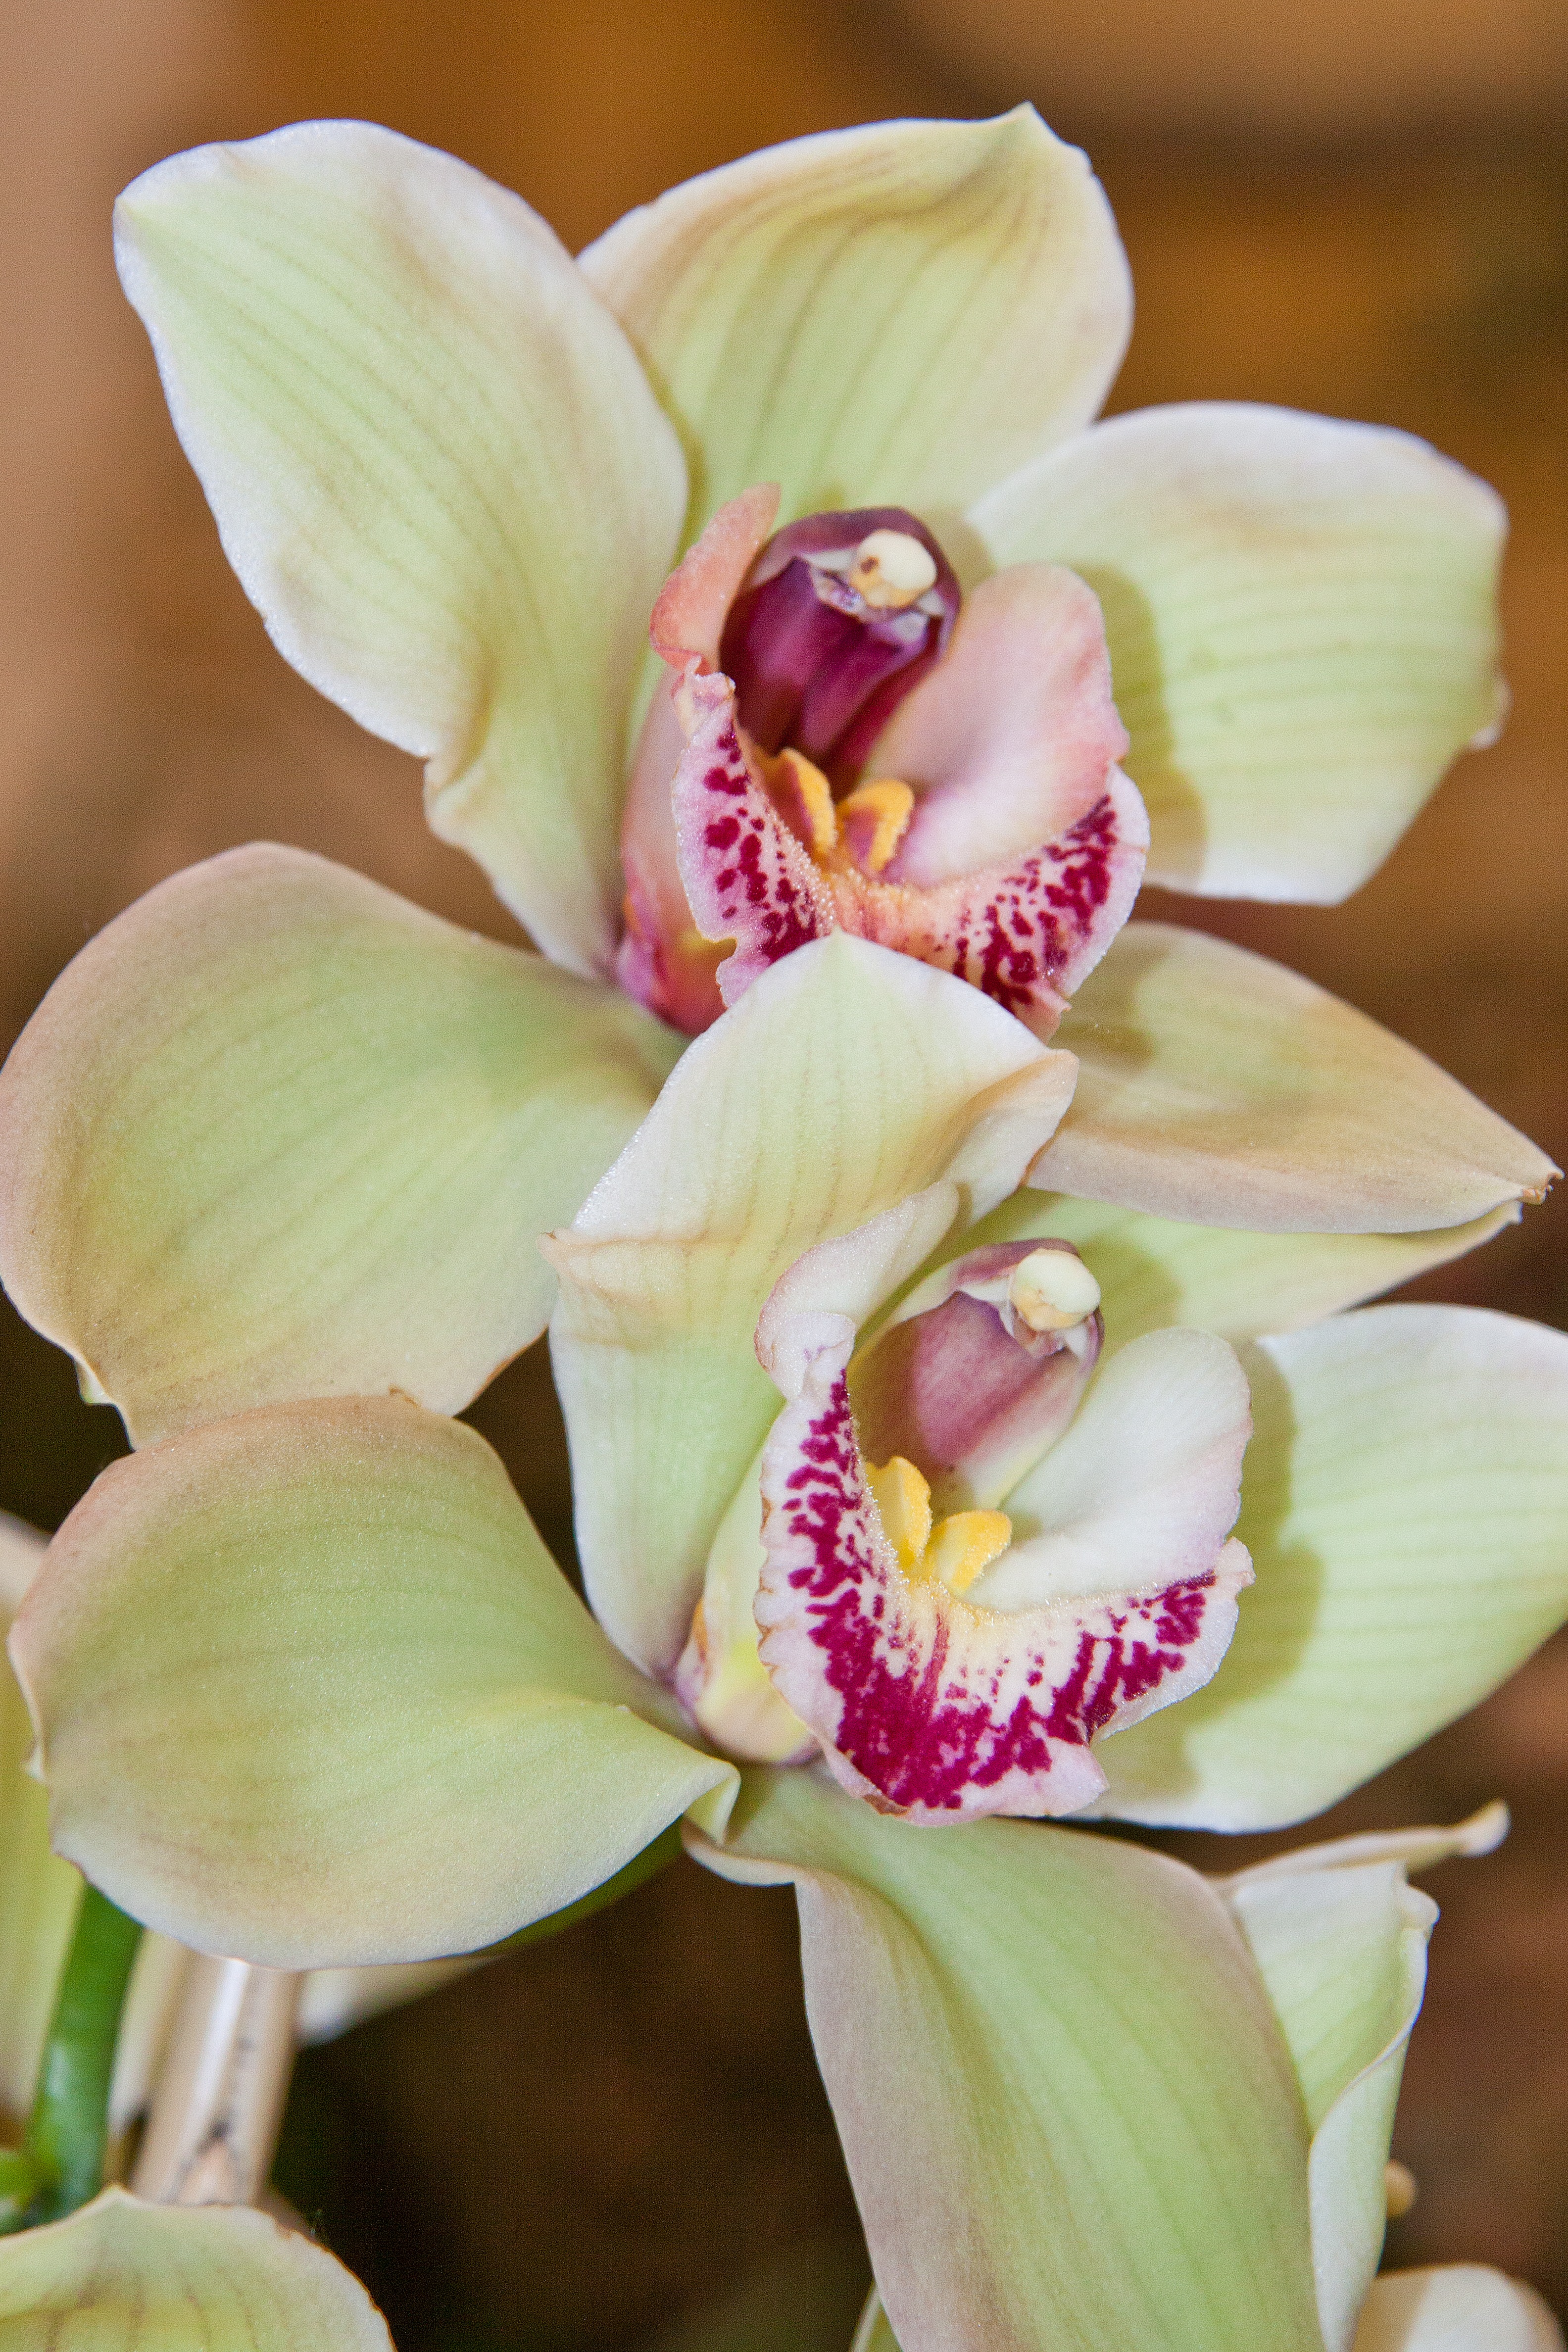
nature, blossom, plant, flower, purple, petal, bloom, macro, botany, pink, flora, orchid, eye, orchids, light green, macro photography, flowering plant, cattleya, queen of flowers, plant stem, land plant, moth orchid, christmas orchid